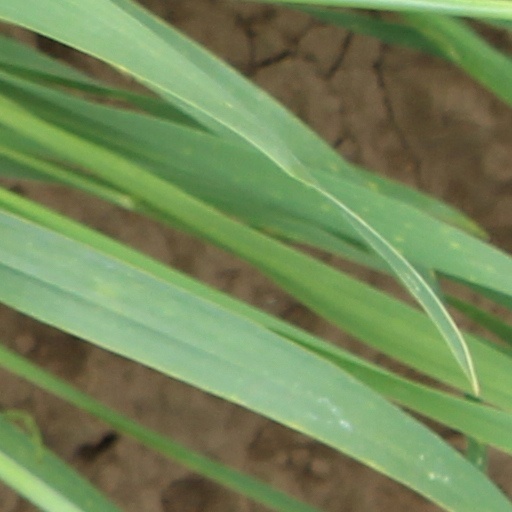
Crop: wheat